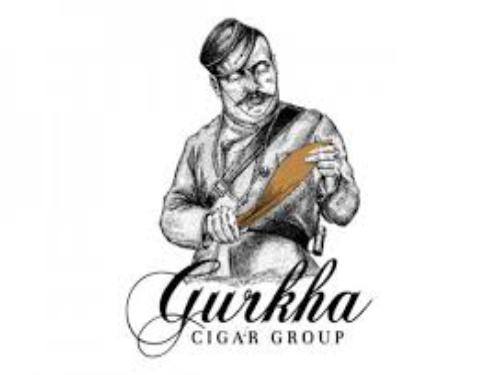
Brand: Gurkha-1
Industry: Others